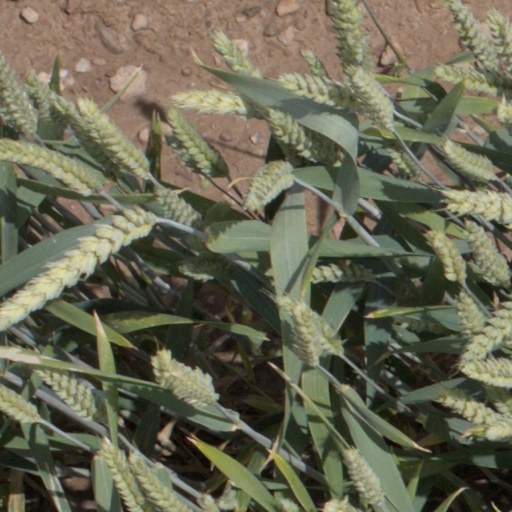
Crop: wheat